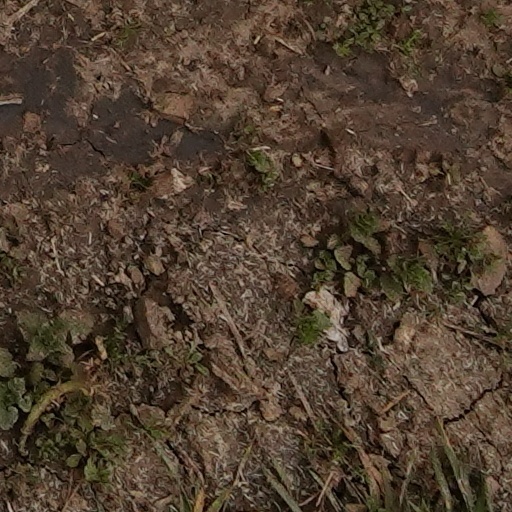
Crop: wheat